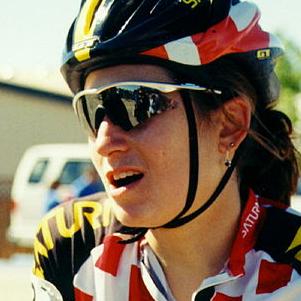
Age: 25